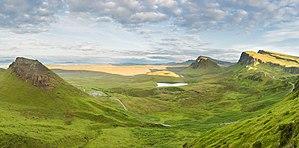
Le Quiraing est une formation géologique d'origine volcanique, née d'un glissement de terrain sur le Trotternish, une péninsule de l'île de Skye en Écosse. Il est aujourd'hui encore en mouvement, la route qui passe à sa base près de Flodigarry est surveillée chaque année par des balises.